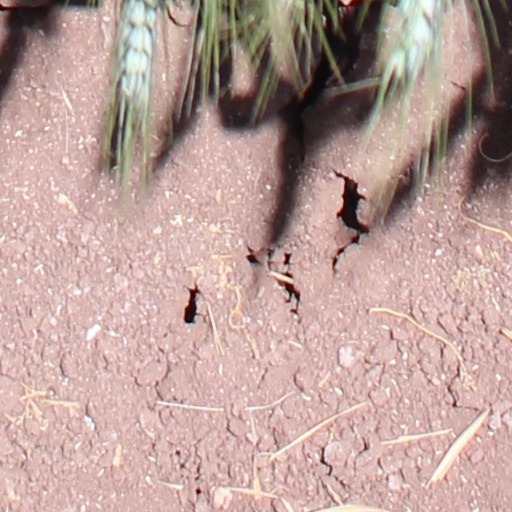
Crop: wheat